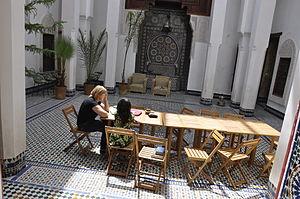
Un Riad à Fès
Un riad est une forme d'architecture vernaculaire traditionnelle du Maroc à l'origine dans les médinas.
Fès ou Fez est une ville du Maroc septentrional, située à 180 km à l'est de Rabat, entre le massif du Rif et le Moyen Atlas. Faisant partie des villes impériales du Maroc, elle a été à plusieurs époques la capitale du pays et est considérée de nos jours comme sa capitale spirituelle. Sa fondation remonte à la fin du VIIIᵉ siècle, sous le règne de Moulay Idriss Iᵉʳ. Son prestige passé en a fait l'un des foyers majeurs de la civilisation islamique relié à Bagdad, Damas, Cordoue, Le Caire, Kairouan, Grenade, Palerme, Ispahan ou Samarcande, avec lesquels elle avait établi des échanges aussi bien économiques que sociaux et culturels.